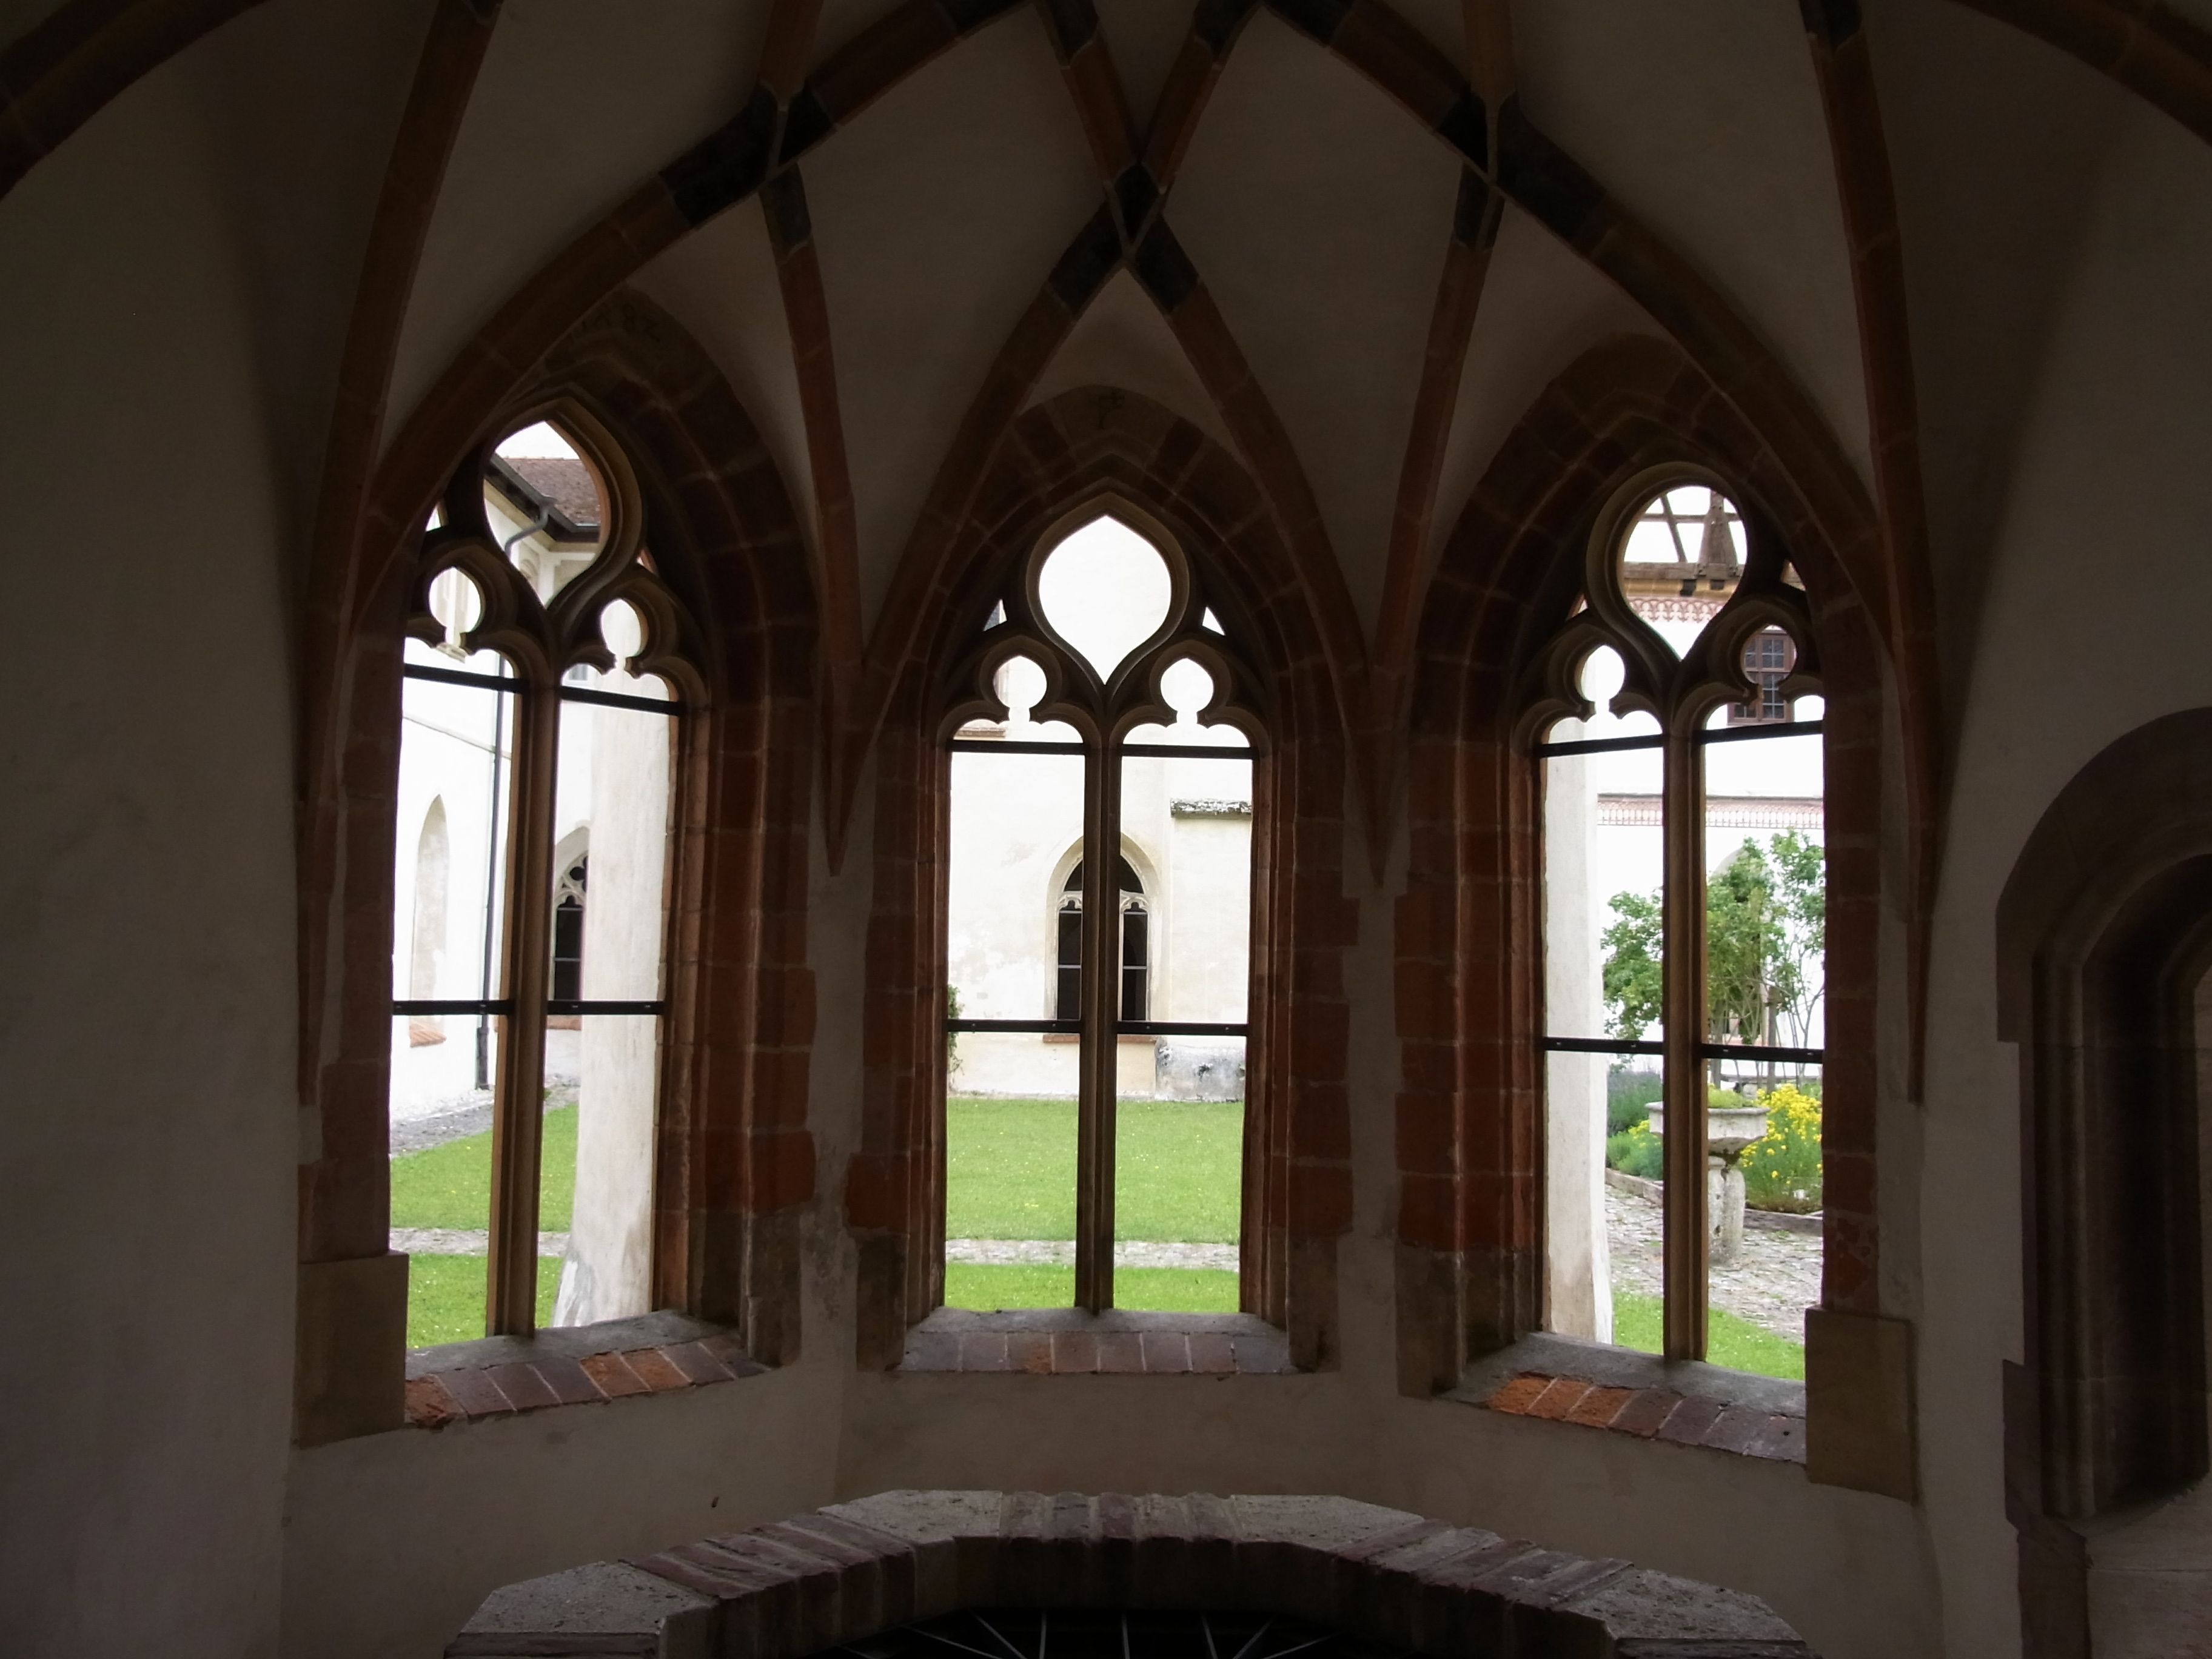
architecture, mansion, house, window, glass, building, home, arch, church, chapel, place of worship, interior design, symmetry, estate